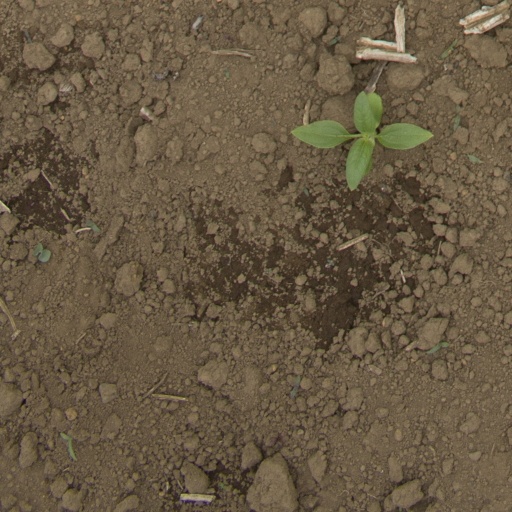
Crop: Jerusalem artichoke